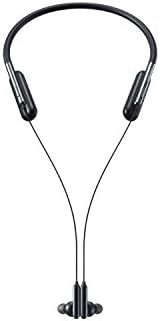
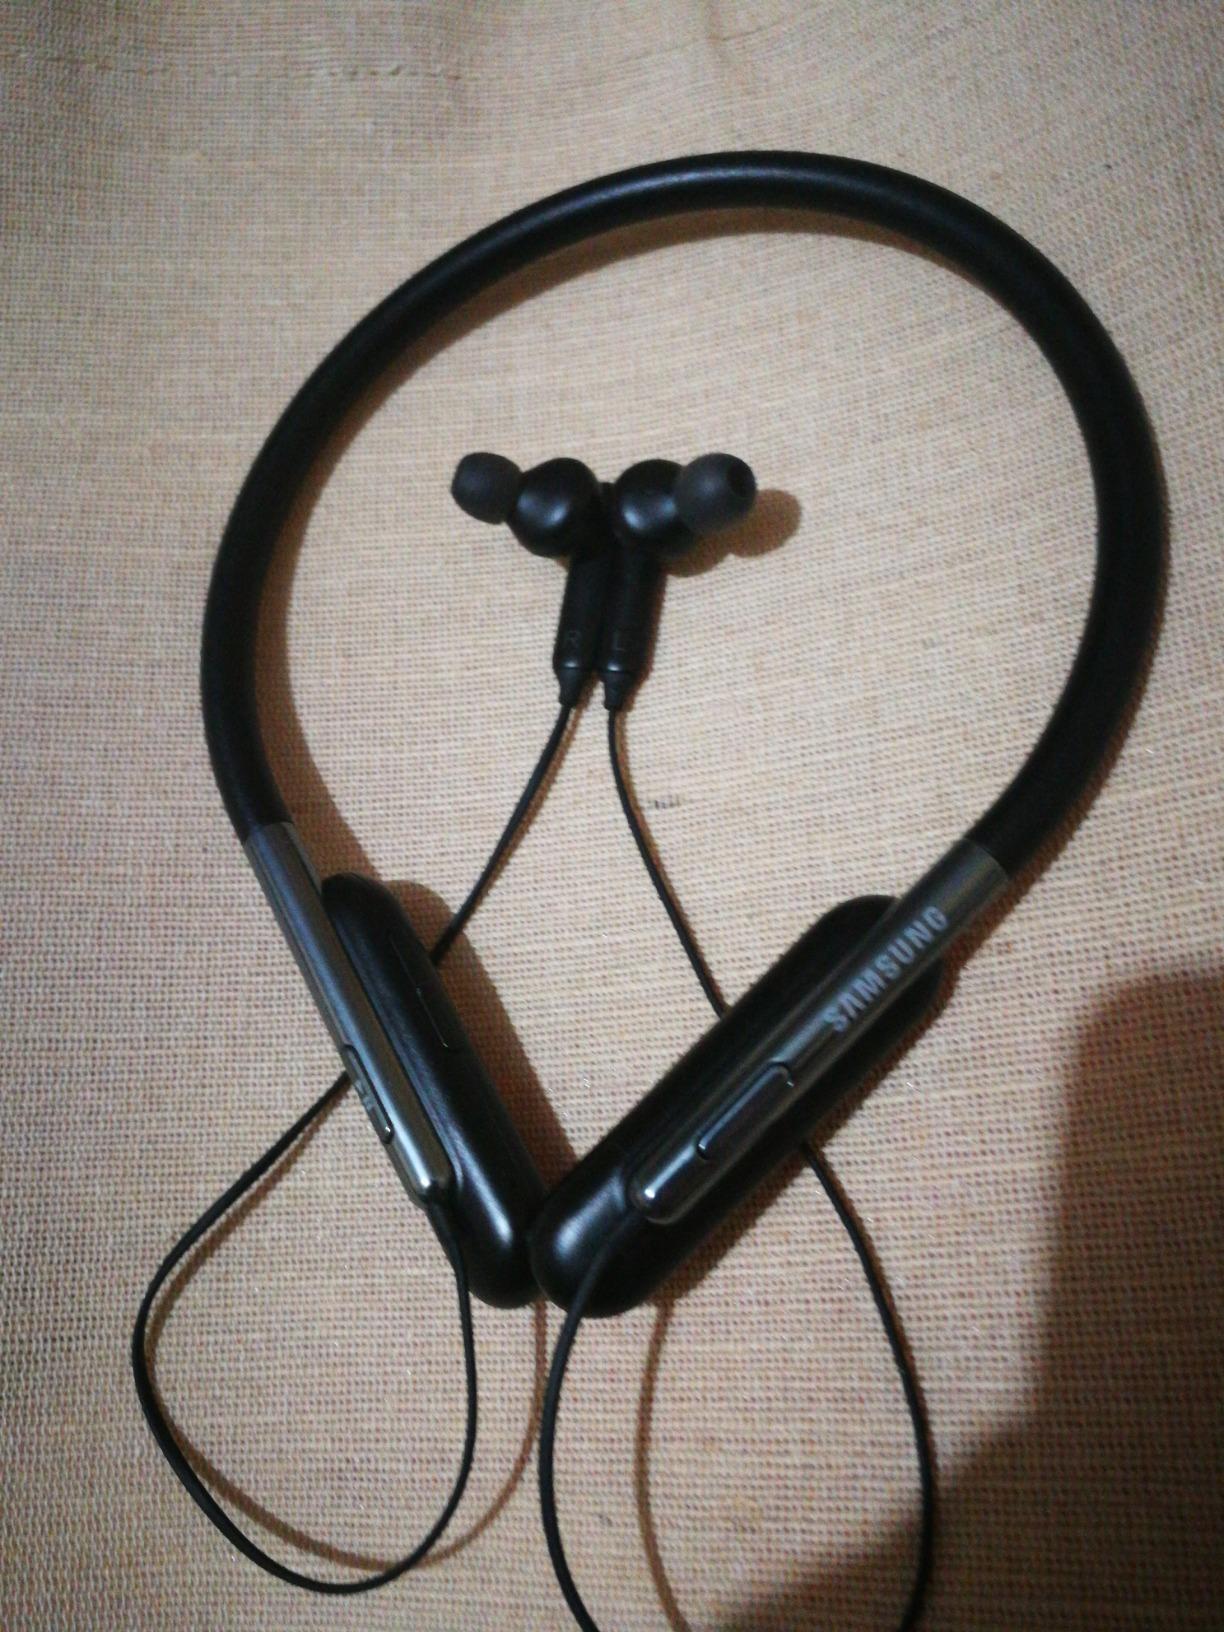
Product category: headphones
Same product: yes